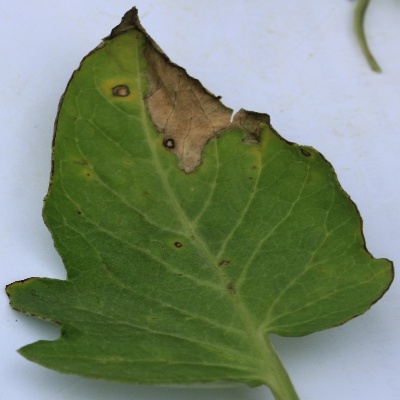
Crop: Tomato
Condition: verticulium wilt